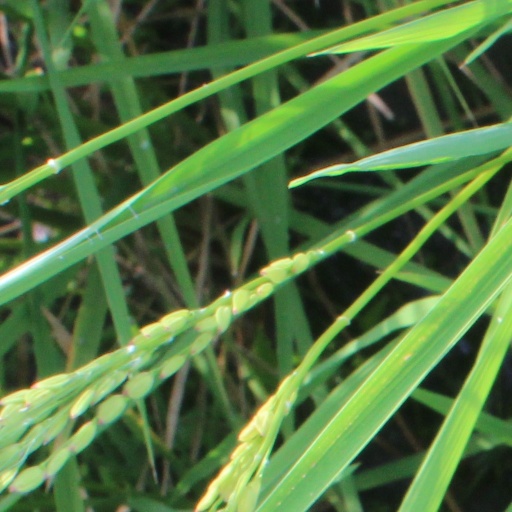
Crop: rice